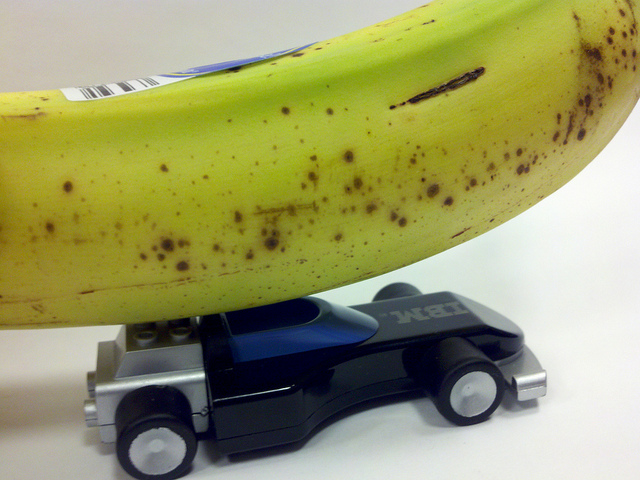
user: Given an image and a question. Answer the question in a short answer. Question: What nutrient is this fruit known for? Short Answer:
assistant: potassium